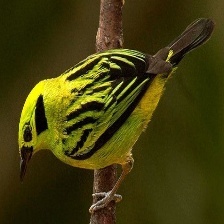
Species: EMERALD TANAGER
Scientific name: TANGARA FLORIDA